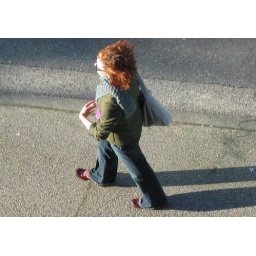
taken from the roof of the three story building i live in this last winter